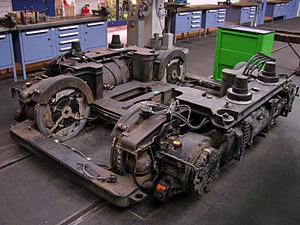
Le Combino est un modèle de tramway à plancher bas produit par Siemens de 1998 à 2009, date à laquelle le Siemens Avenio lui succède.